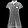
Label: Dress